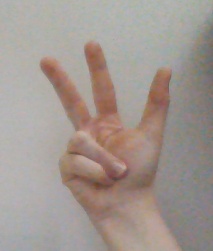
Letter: al